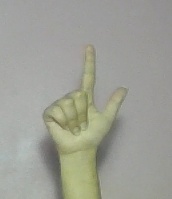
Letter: laam